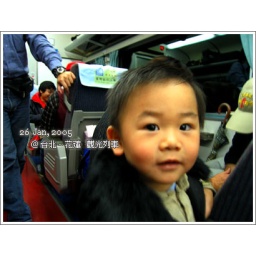
a cute boy in the train